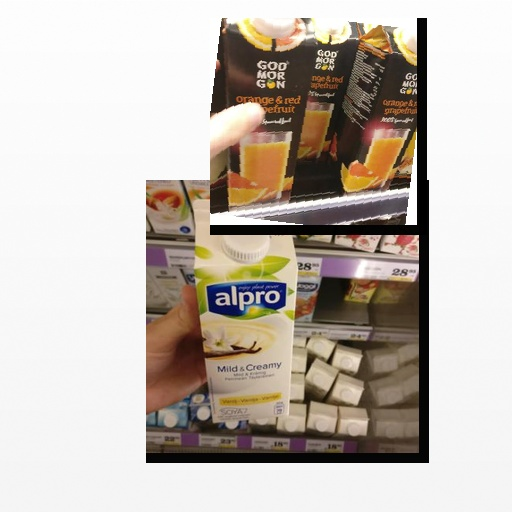
Food items: orange_red_grapefruit_juice, vanilla_soy_yogurt